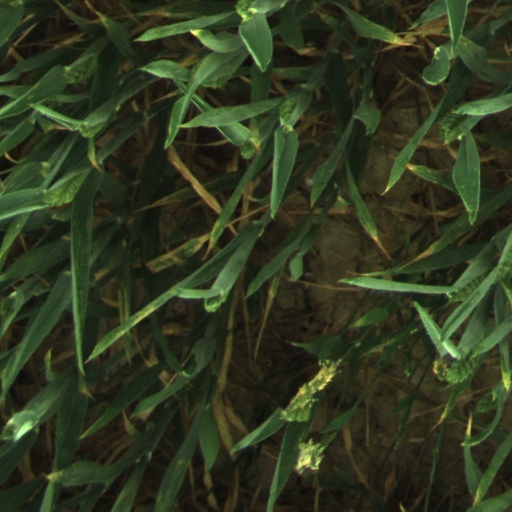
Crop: wheat